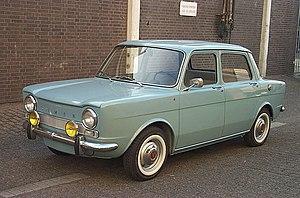
La Simca 1000 est une petite automobile populaire du constructeur français Simca. Lancée quelques jours avant le 15 août 1961, elle arrive à point pour conforter la marque de Poissy dans son rang de second constructeur français. Mise en chantier en 1957 par Henri Théodore Pigozzi, patron de Simca, cette petite voiture économique est issue des suites de la crise de l'énergie consécutive à la nationalisation du canal de Suez en 1956.